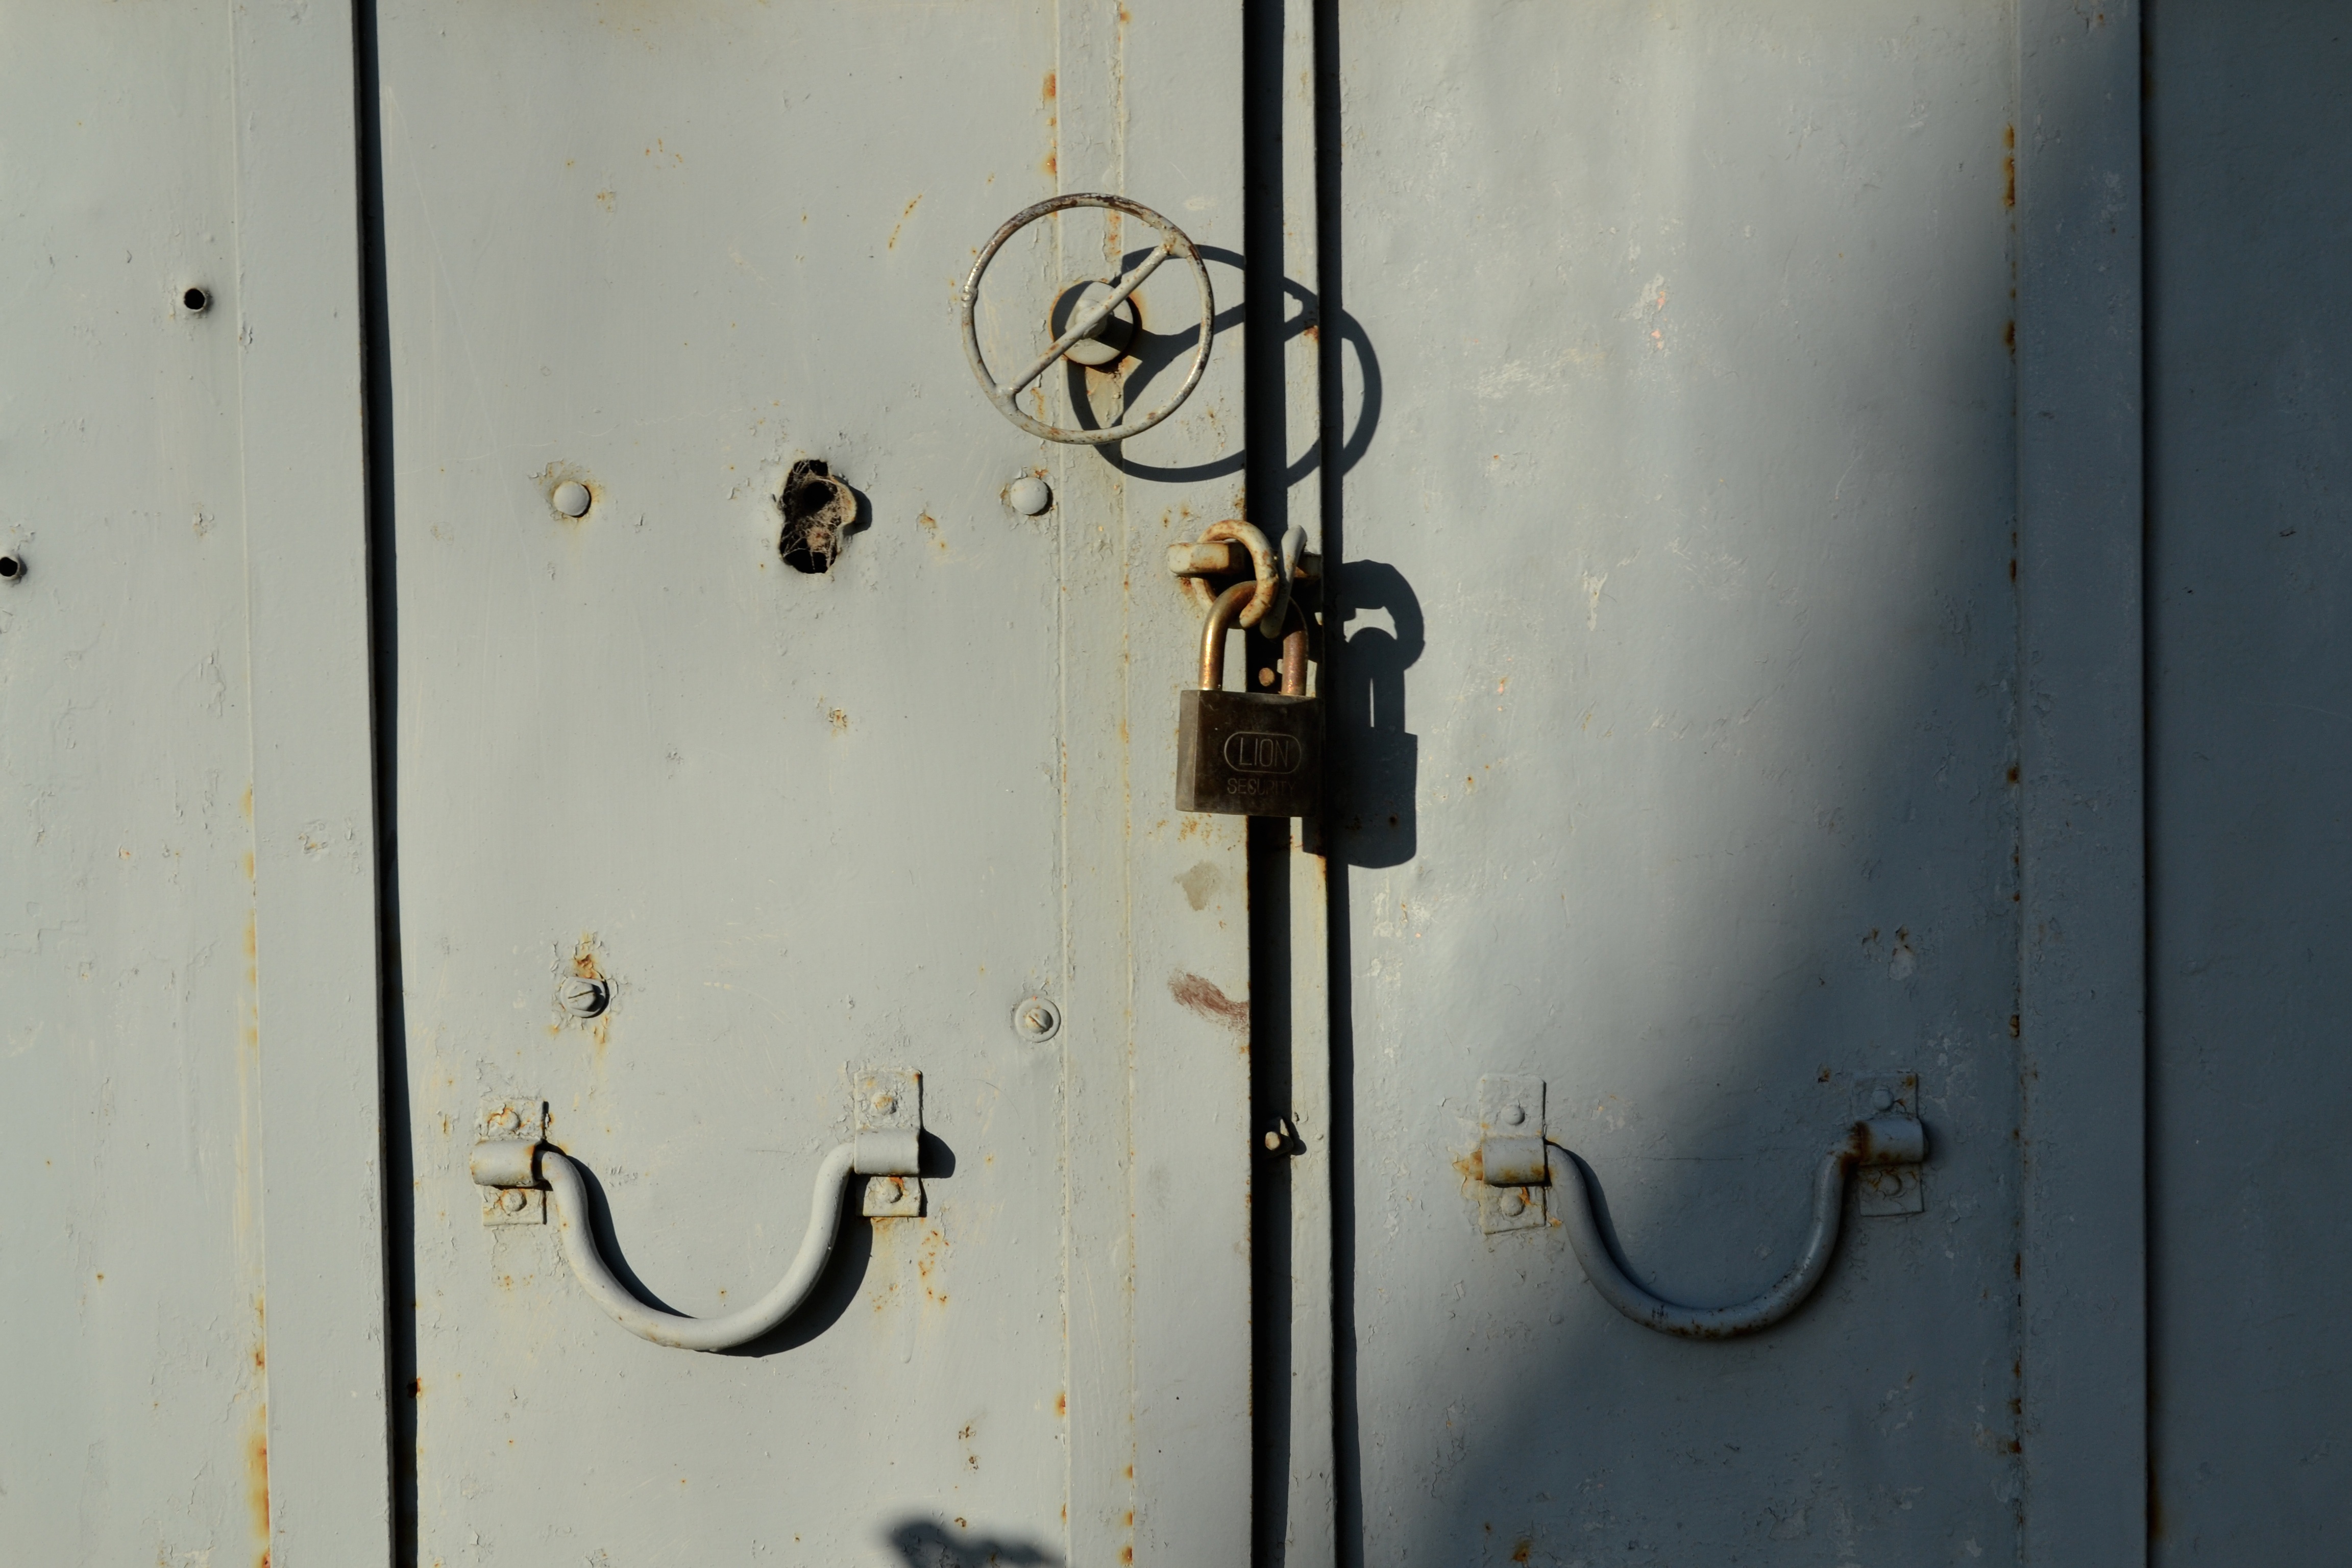
window, number, old, wall, line, electricity, room, lighting, door, art, iron, electrical wiring, kulp